Jakob Schipper

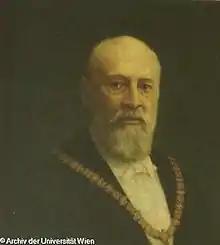
Jakob Schipper, by Christian Griepenkerl in 1919

Jakob Markus Schipper (19 July 1842 Augustgroden (today part of Stadland) - 20 January 1915 Vienna) was a German-Austrian philologist and English scholar.